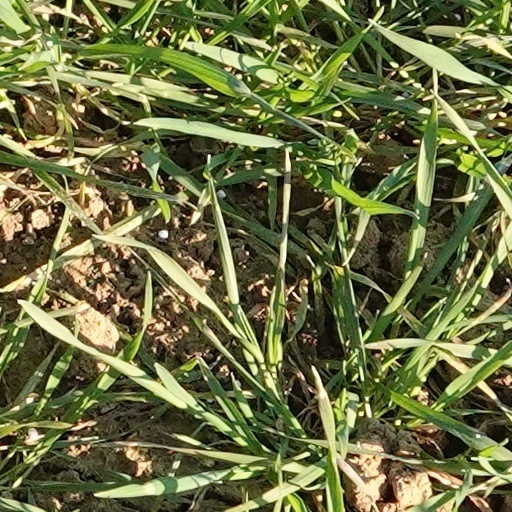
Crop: wheat